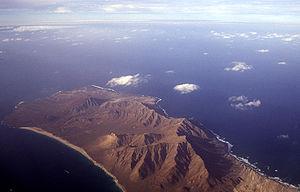
Cet article recense les sites inscrits au patrimoine mondial au Cap-Vert.
Santa Luzia est une des îles de Barlavento situées au nord de l'archipel du Cap-Vert. Elle se trouve au sud-est de l'île de São Vicente – dont elle est séparée par le canal de Santa Luzia – et à l'ouest des îlots de Branco et Raso, et surtout de l'île de São Nicolau. Dépourvue d'arbres et d'eau, elle est aujourd'hui inhabitée.